Church murals in Sweden

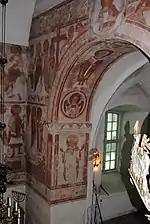
Restored Romanesque murals at Finja Church, now dominated by reddish-brown hues due to colour changes over time

The vast majority, perhaps as many as 75 percent, of the medieval church murals in Sweden date from the 15th and early 16th centuries. Some of the earliest examples of this Late Gothic style can be found in the chapter house of Vadstena Abbey. These murals were probably painted during the later decades of the 14th century and display both stylistic and iconographic influences from northern Germany, particularly from the painter Master Bertram. It is however mainly the area around Lake Mälaren, particularly Uppland and Västmanland, which sees a dramatic increase in production of church murals between c. 1435 and 1500. Economic development allowed new churches to be built and old ones refurbished; almost all the churches in the region were equipped with brick vaults which were then decorated. Archbishop Jakob Ulvsson (1430s–1521) also encouraged development and his coat of arms is painted in several of the churches. The rate at which churches in the vicinity of Stockholm during the 15th century were decorated with paintings has been described as "epidemic". A substantial number of murals dating from this time can also be found in Väster- and Östergötland, as well as in Scania. Late Gothic murals which are similar to those from the Mälaren region can also be found in Dalarna, Norrland, and also in Finland. The northernmost church with Late Gothic murals is Nederluleå Church in Norrbotten.